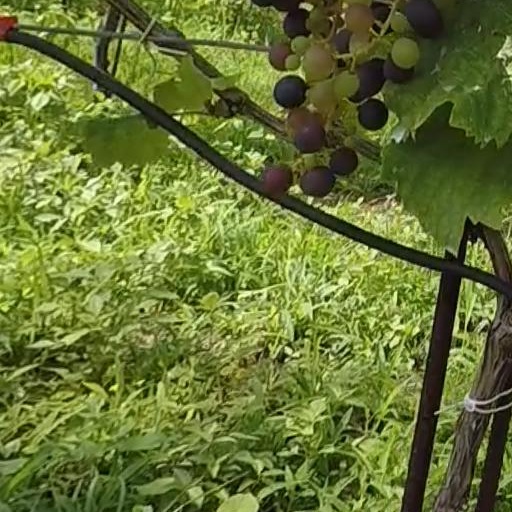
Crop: grape